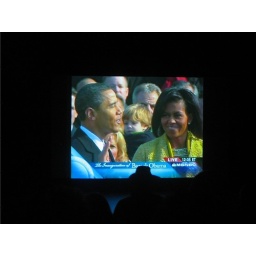
at the goode-crowley theater in marfa the town gathered, cowboy hats and all.